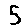
Label: 5